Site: brandenburg
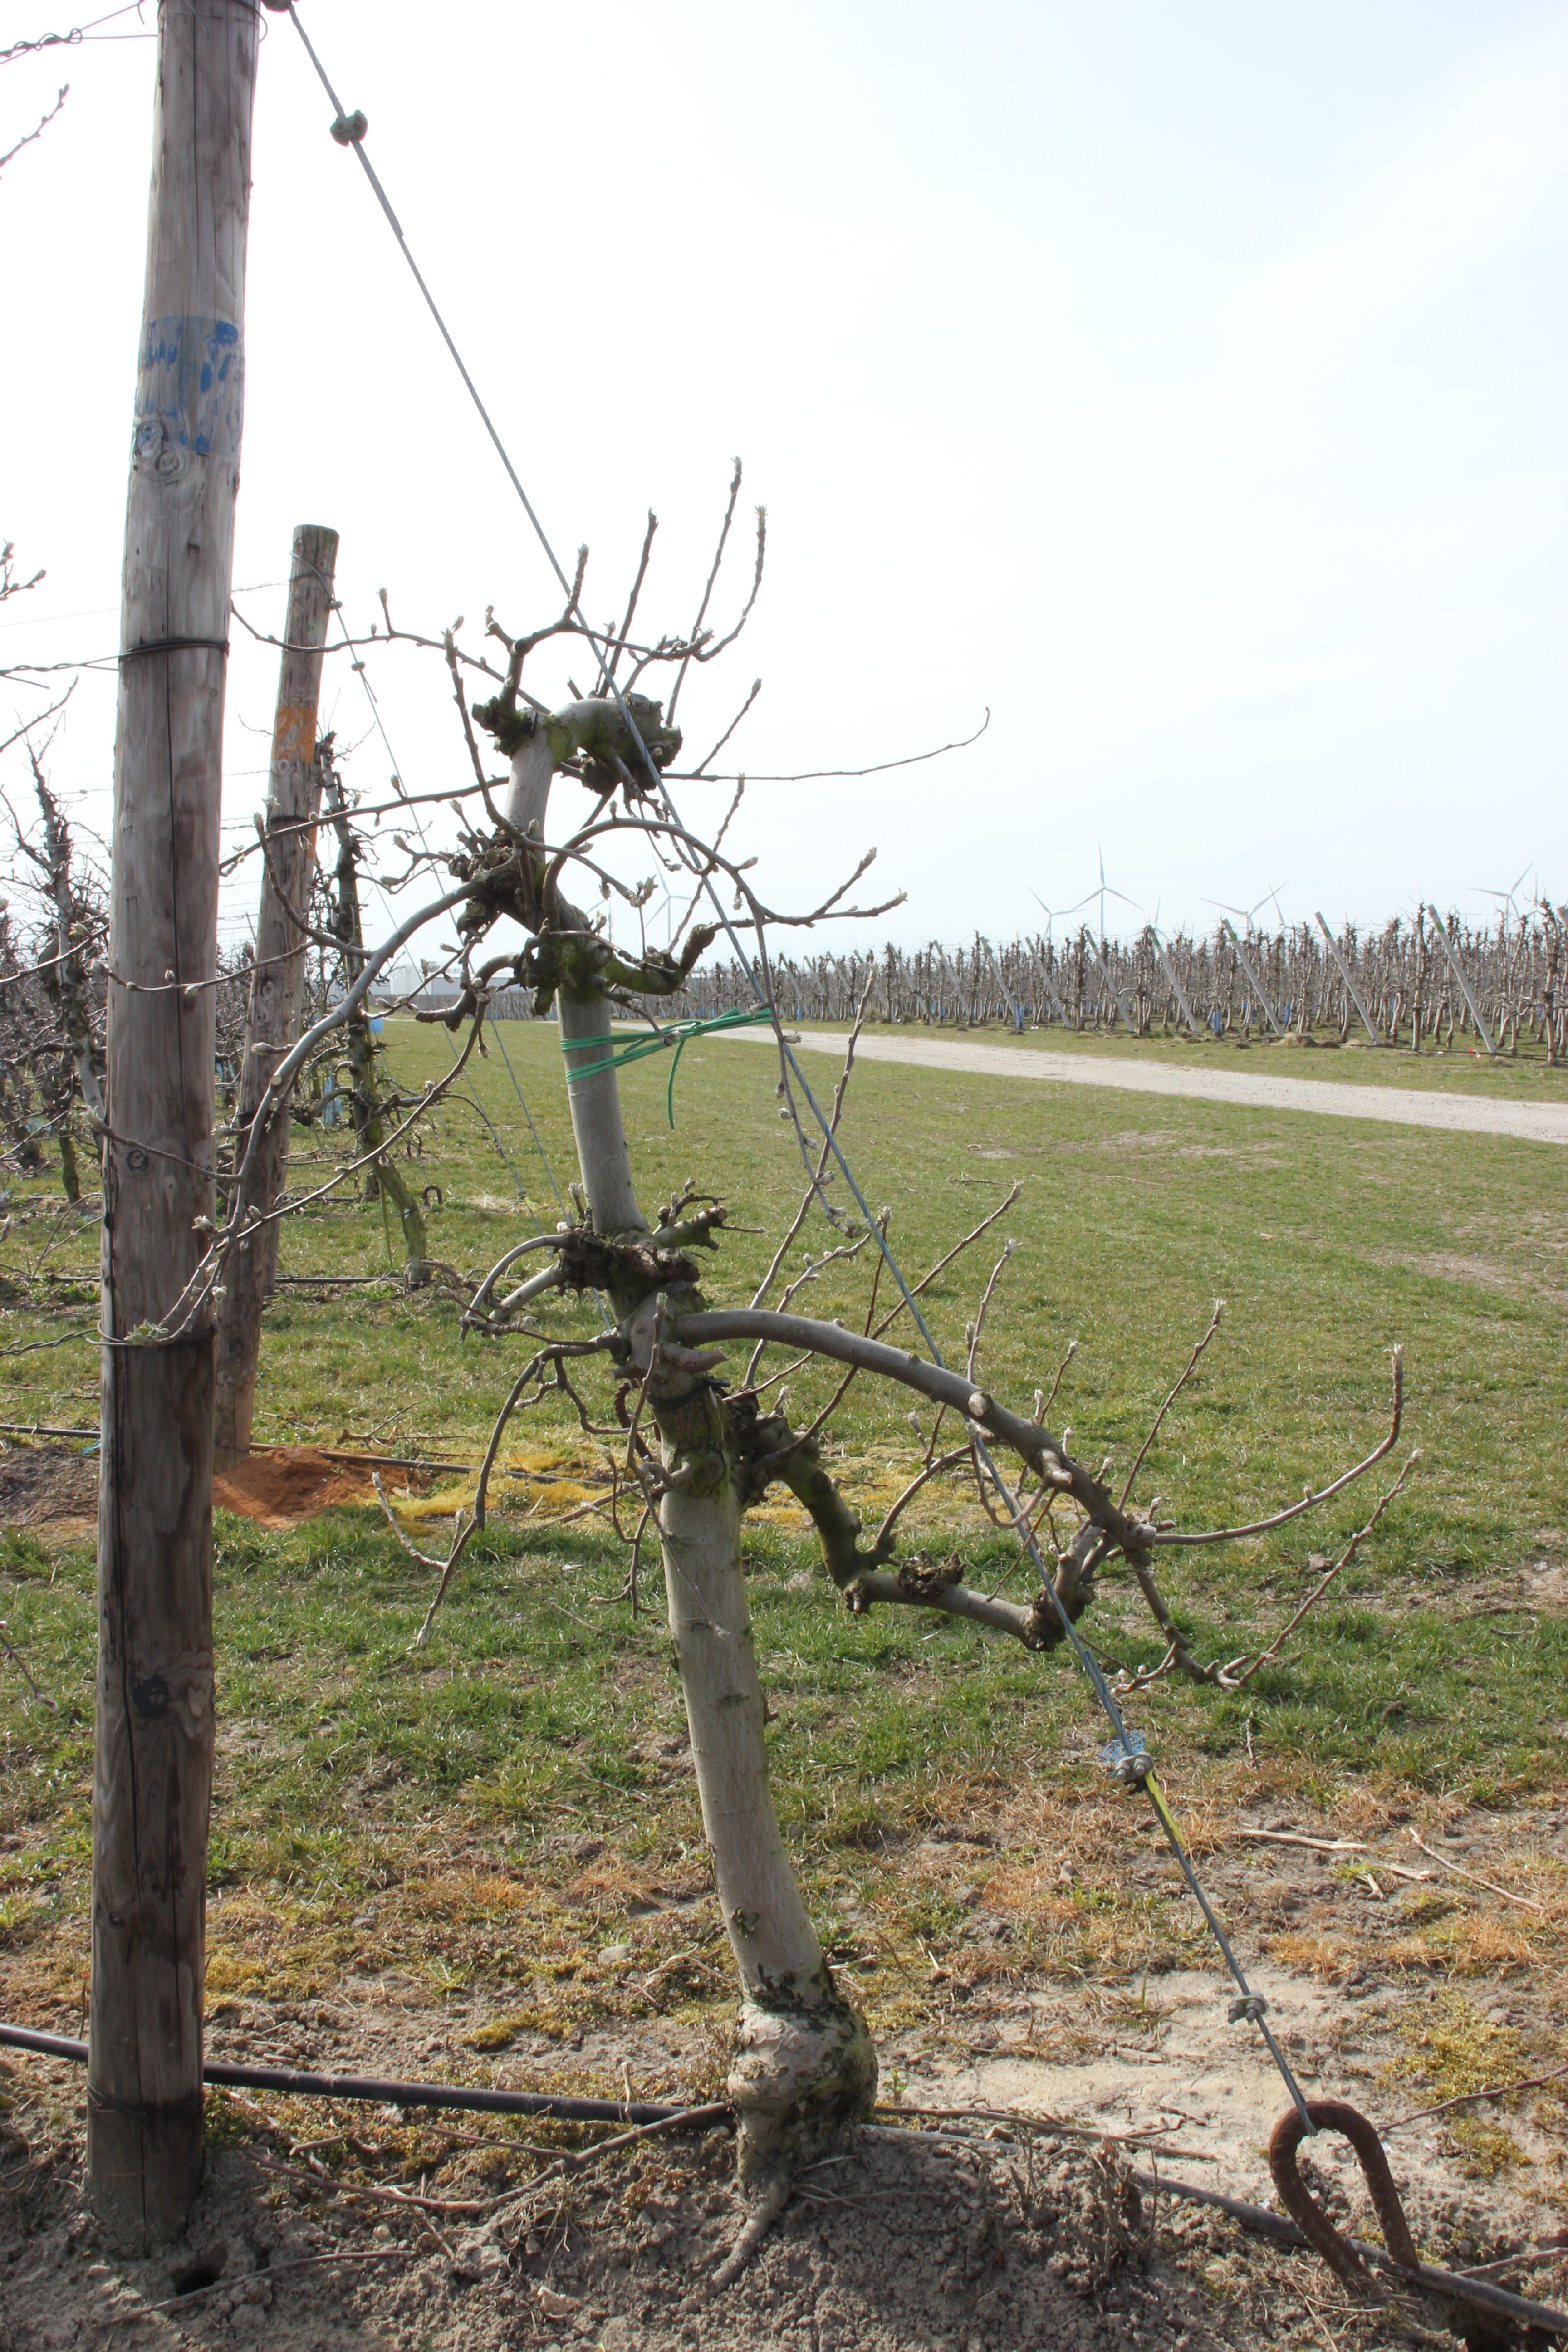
Growth stage (BBCH 54): Inflorescence emergence